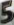
Number: 5